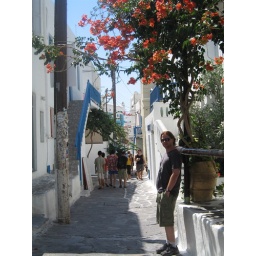
All windy surrounded by white houses with brightly colored doors. These pink flowers were everywhere.